History of the Royal Marines

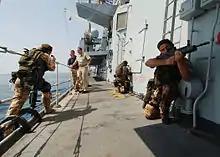
Boarding procedures demonstrated by Royal Marines on the frigate HMS "Somerset" in the Persian Gulf, in 2004

During the Second World War, a small party of Royal Marines were first ashore at Namsos in April 1940, seizing the approaches to the Norwegian town preparatory to a landing by the British Army two days later. The Royal Marines formed the Royal Marines Division as an amphibiously trained division, parts of which served at Dakar and in the capture of Madagascar. After the assault on the French naval base at Antsirane in Madagascar was held up, fifty Sea Service Royal Marines from HMS Ramilles commanded by Captain Martin Price were landed on the quay of the base by the British destroyer HMS "Anthony" after it ran the gauntlet of French shore batteries defending Diego Suarez Bay. They then captured two of the batteries, which led to a quick surrender by the French.